Green Line routes X1 and X10

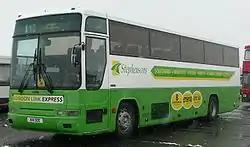
Stephensons of Essex Plaxton Premiere bodied Volvo B10M in April 2008

Green Line routes X1 and X10 were limited-stop express coach services which were operated by Stephensons of Essex as part of the Green Line Coaches network. The services operated between Rochford, Southend and London. The original X1 route was introduced in 1980 by Southend Transport and Reading Transport, and also served Reading.